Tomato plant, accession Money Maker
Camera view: horizontal (90 deg, fisheye); turntable rotation: 0 degrees
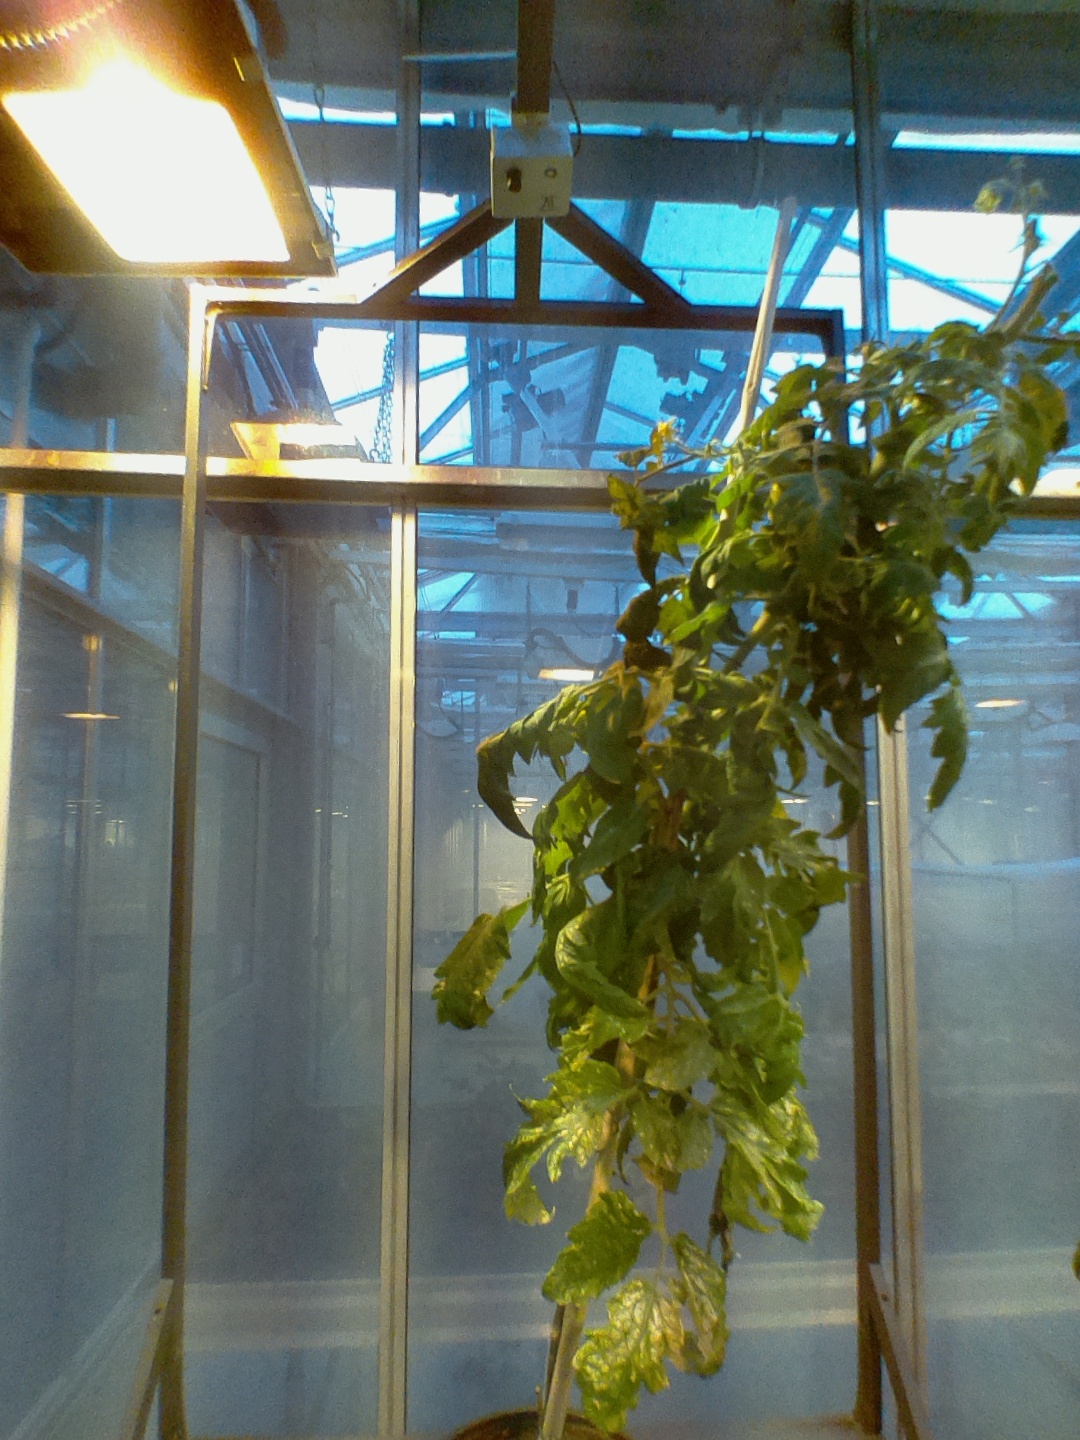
BBCH growth stage 73: 30%-40% of final fruit size